Thinkal Muthal Velli Vare

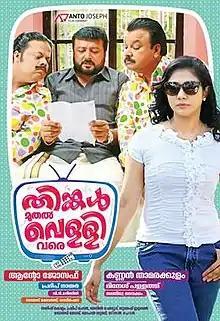
Official poster

Thinkal Muthal Velli Vare ( "Monday to Friday") is a 2015 Indian Malayalam-language comedy film, produced by Anto Joseph and directed by Kannan Thamarakkulam. The film stars Jayaram in lead role with, Anoop Menon, Singer Rimi Tomy, Rachana Narayanankutty, Sasi Kalinga, Maniyanpilla Raju, Rachana Narayanankutty, Edavela Babu, K. P. A. C. Lalitha, and K. B. Ganesh Kumar in supporting roles.